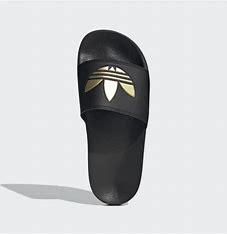
Brand: Adidas
Model: Adilette Lite